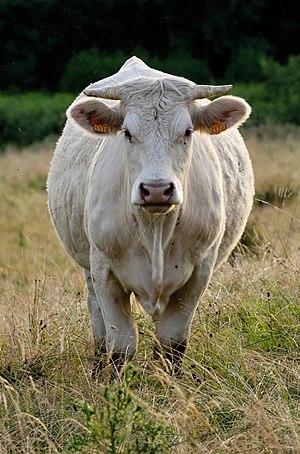
Vache charolaise paissant en Auvergne, France.
La charolaise est une race bovine française originaire de la région de Charolles en Bourgogne, vouée principalement à la production de viande, dont les individus sont de grand gabarit et de couleur blanche unie tirant parfois vers le crème.